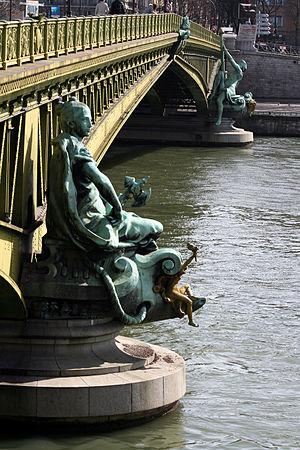
Jean-Antoine Injalbert (french: 1845-1933): La Ville de Paris et La Navigation, 1897, Figures monumentales en bronze, Paris, Pont Mirabeau.